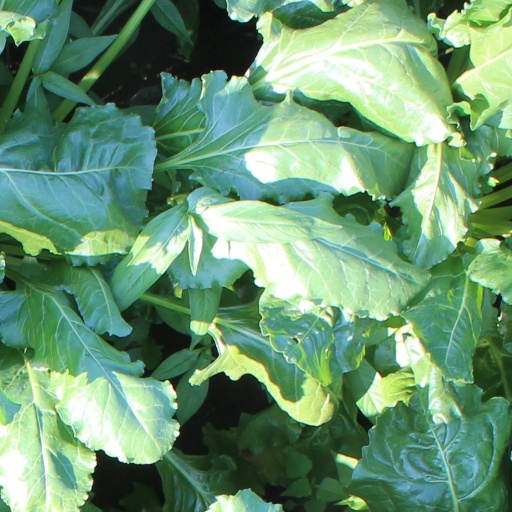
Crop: sugar beet